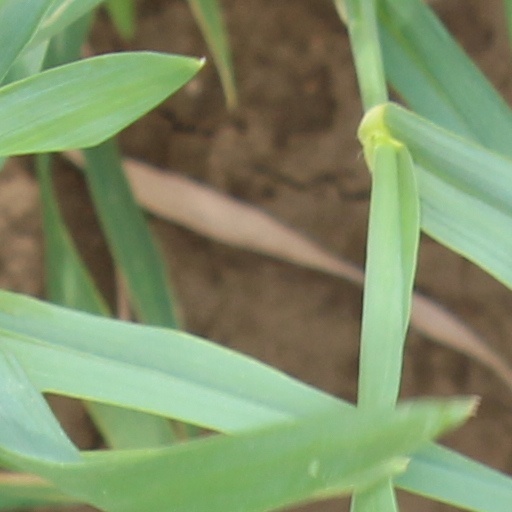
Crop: wheat